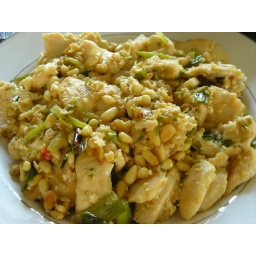
Kung-Pao chicken with pine nuts in lieu of peanuts